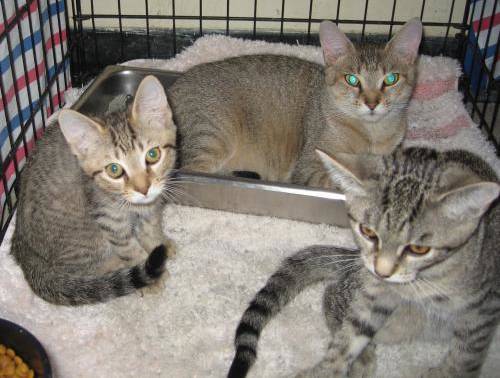
Label: cat